Coronation Chair

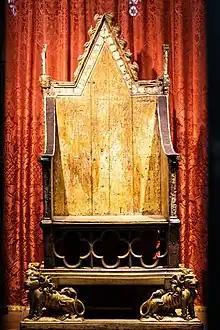
The chair in 2023 without the Stone of Scone, which was returned to Scotland in 1996

The Coronation Chair, also known as St Edward's Chair or King Edward's Chair, is an ancient wooden chair that is used by British monarchs when they are invested with regalia and crowned at their coronation. The chair was commissioned in 1296 by King Edward I of England to house the Stone of Scone, the symbol of royal authority in Scotland. Since 1308, it has been used at every coronation of English and British Monarchs at Westminster Abbey. The chair was named after Edward the Confessor, and is currently kept in St George's Chapel at Westminster Abbey, London. It was last used by King Charles III at his coronation in 2023.